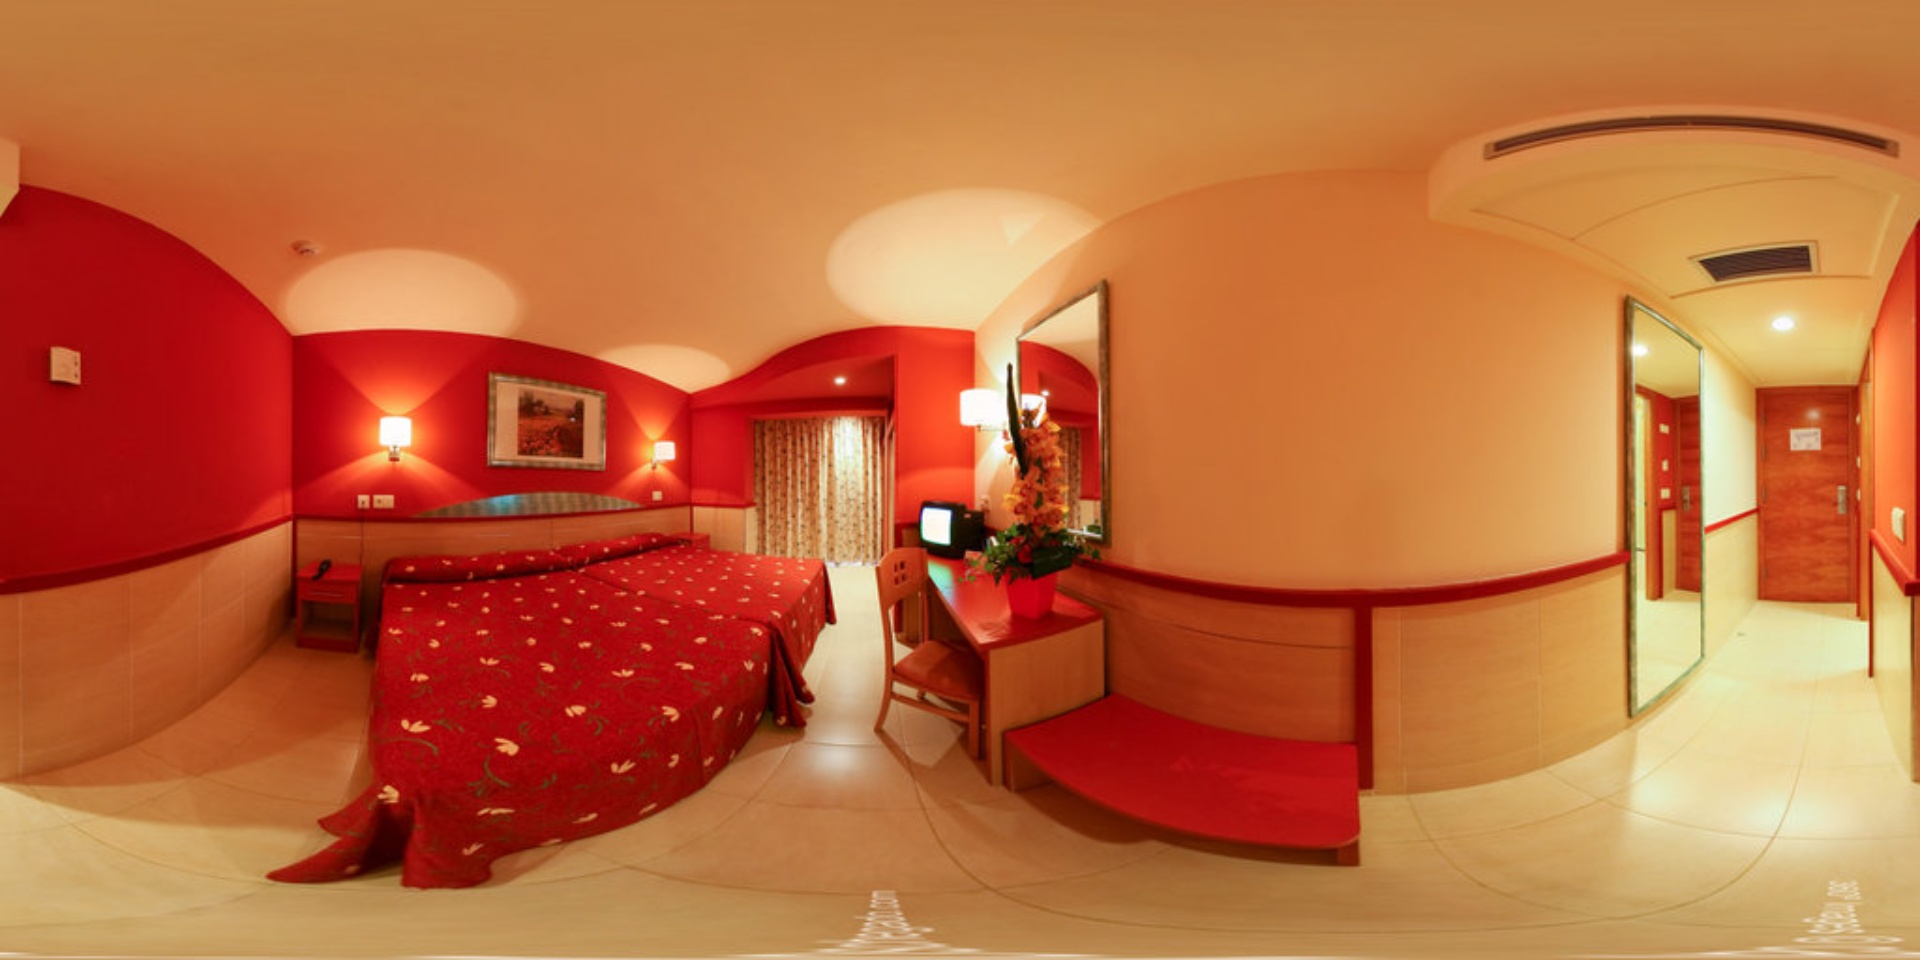
Referred object: the framed picture above the bed

Referred object: the red bedspread with white floral pattern

Referred object: the chair opposite the bed